Midewin National Tallgrass Prairie

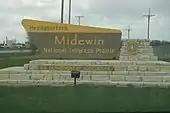
MNTP entrance

The first land transfer from the Army to the Forest Service took place on March 10, 1997, and included of land that was believed to be free from contamination. Subsequent land acquisitions place the current size of Midewin at about .